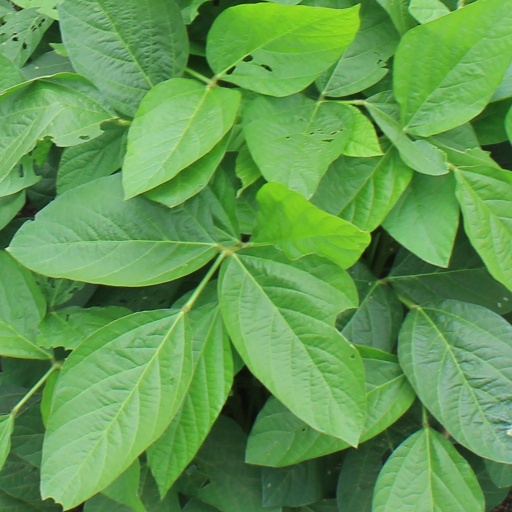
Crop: soybean